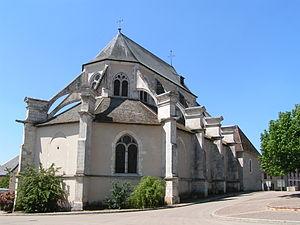
L'église Saint Germain vue de la place du village
Lavau est une commune française située dans le département de l'Yonne en région Bourgogne-Franche-Comté.